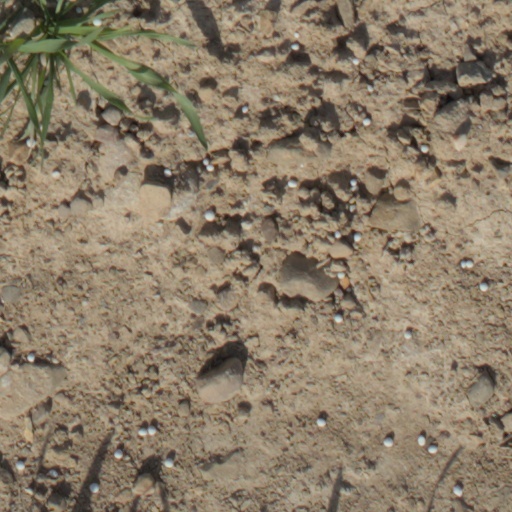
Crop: wheat